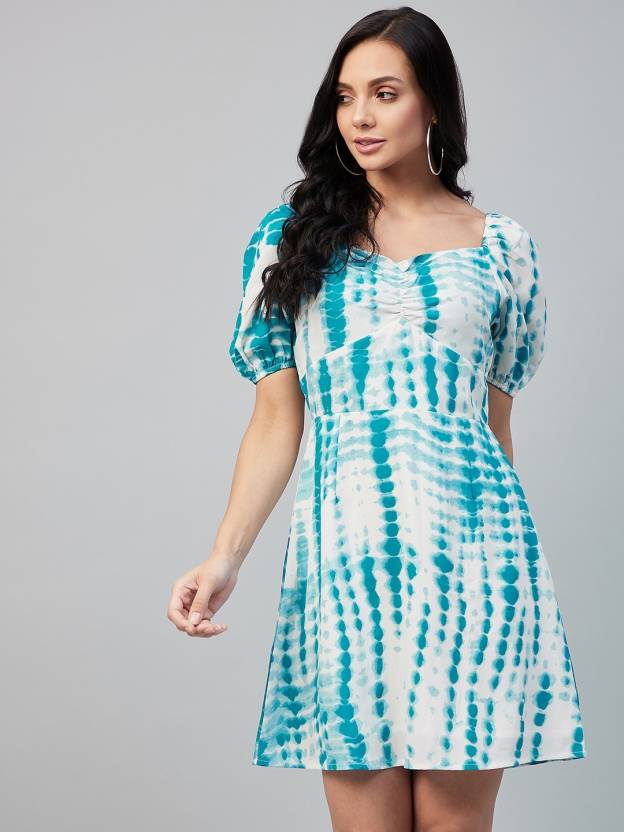
Product: Women A-line Blue Dress
Price: ₹813
Colors: Blue
Pattern: Printed
Description: RARE Women Casual Blue Abstract A-Line Mini Dress